Bikeman Island

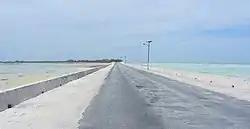
Nippon causeway, linking Bairiki and Betio

Bikeman Island is a submerged islet about a half-hour's canoe ride northeast of Betio, Kiribati. Due to changing currents and the construction of a causeway between Betio and Bairiki, Bikeman has been submerged since the early 1990s. If one were to stand on Bikeman today, the water would reach up to one's knees.